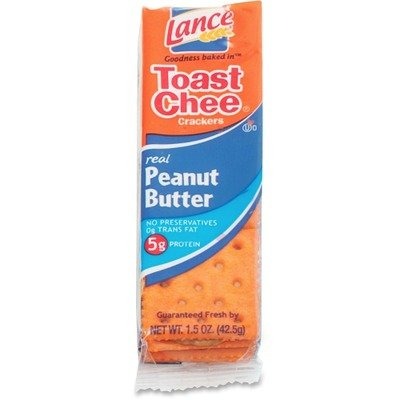
Item Name: Lance Toast Chee Peanut Butter Cracker Sandwiches
Value: 24.0
Unit: Count

Price: 31.09